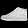
Label: Sneaker